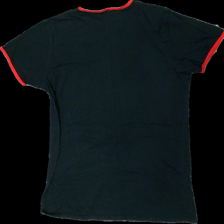
View: back
Type: Top
Category: Ladies
Brand: Not in the list
Brand text on label: Snoopy
Colors: Black, White, Red, Multicolor
Material: 100% Cotton
Pattern: Other
Cut: Long
Size: onesize
Season: All
Price range: 50-100
Recommended usage: Reuse
Description: Black log top with cartoon